Describe the emotion expressed in this image:  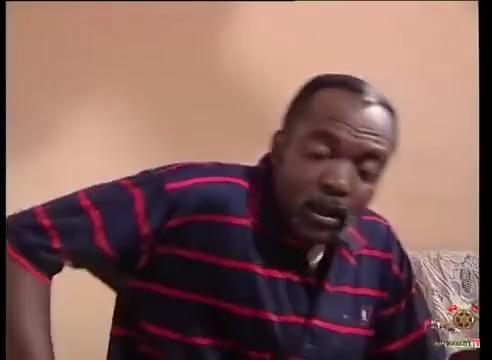
This person displays Suffering, valence and arousal with low intensity.